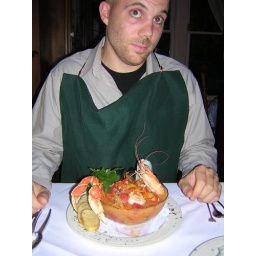
the bouillabaisse fish stew -- the ocean in a bowl. hhmm. hhmm. I recommend the bib.